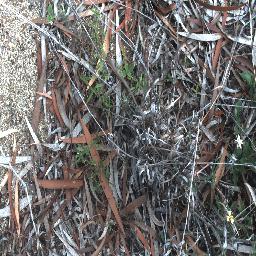
Label: negative